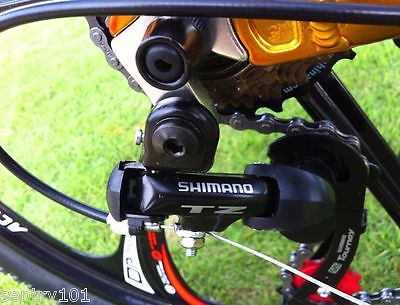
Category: bicycle